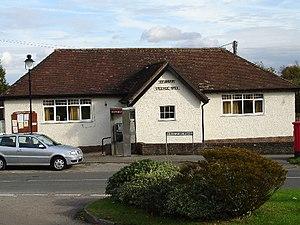
Studham est un village et une paroisse civile du Bedfordshire, en Angleterre. Il est situé dans le sud du comté, non loin des frontières avec le Buckinghamshire et le Hertfordshire. Au moment du recensement de 2001, il comptait 1 125 habitants.